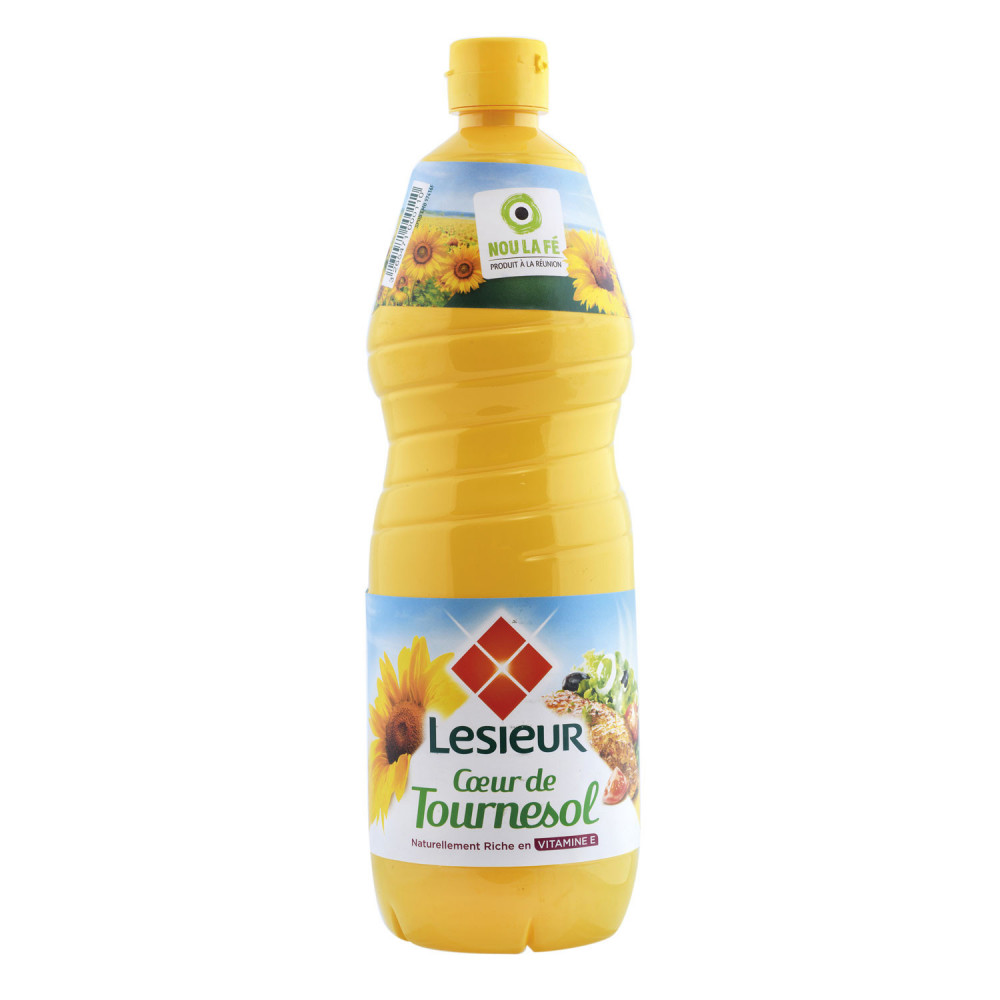
Waste category: plastic